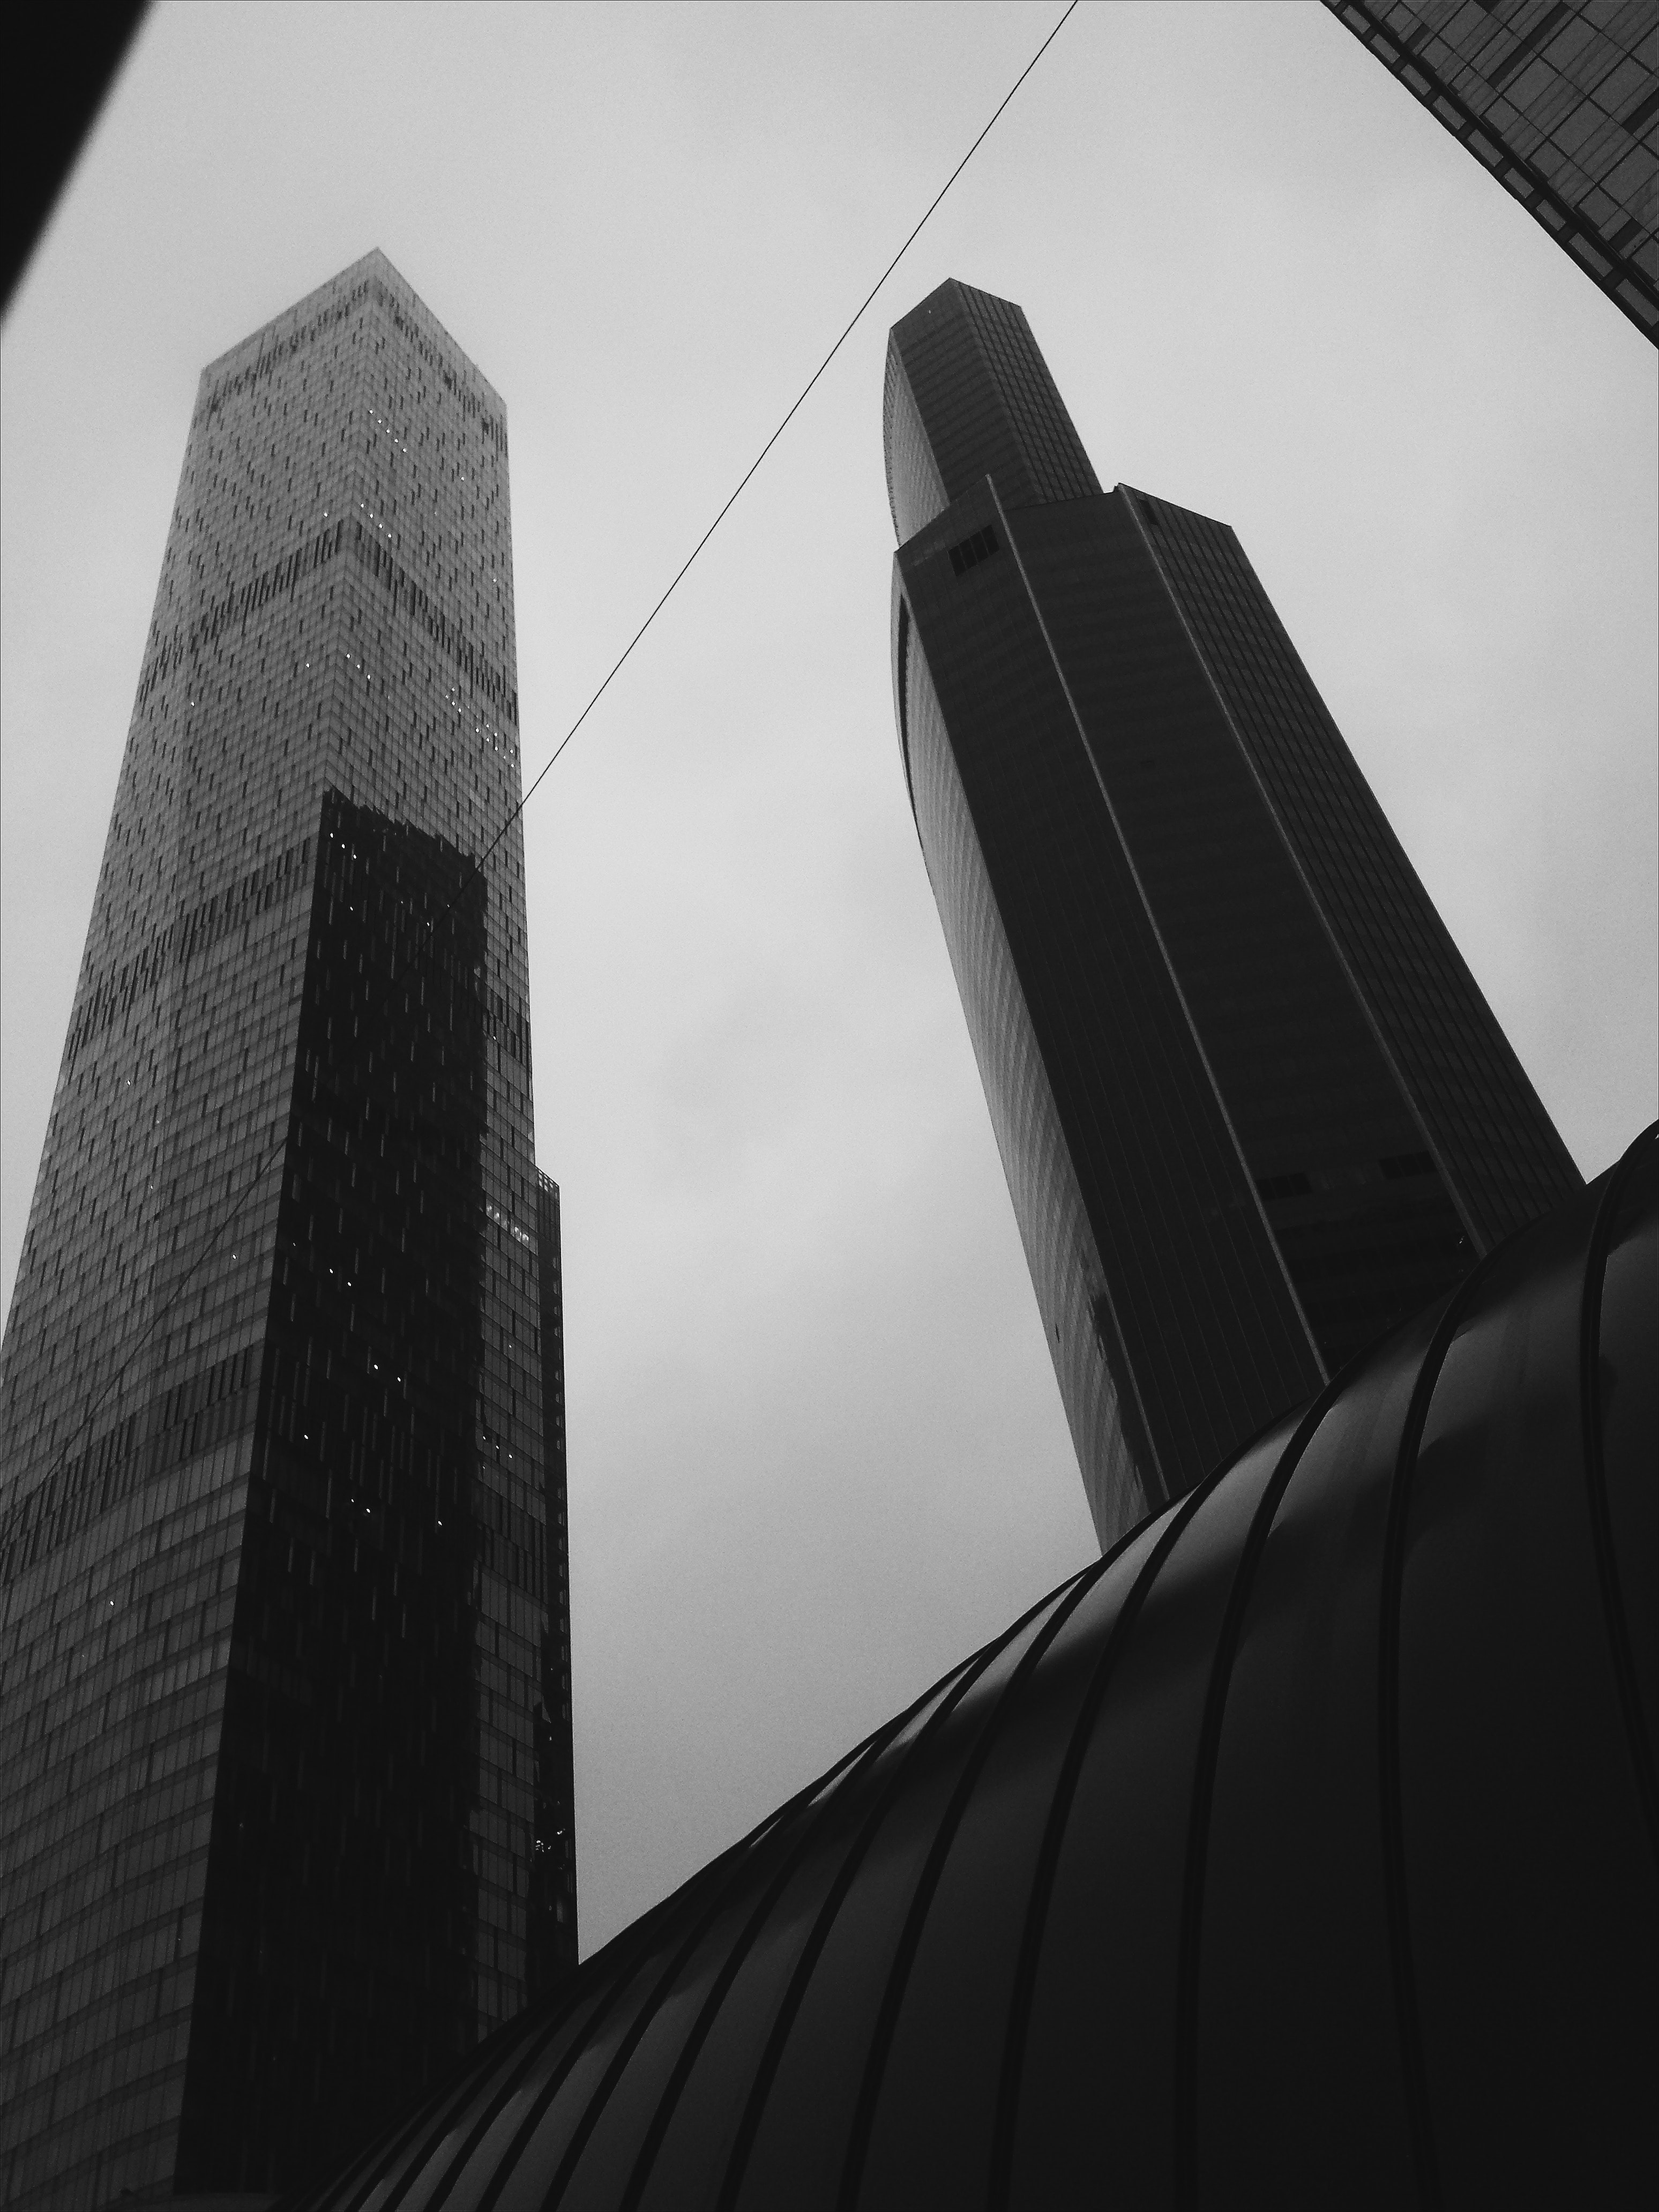
white, black, architecture, skyscraper, black and white, monochrome, line, tower, monochrome photography, sky, urban area, metropolitan area, building, tower block, city, photography, brutalist architecture, style, metropolis, symmetry